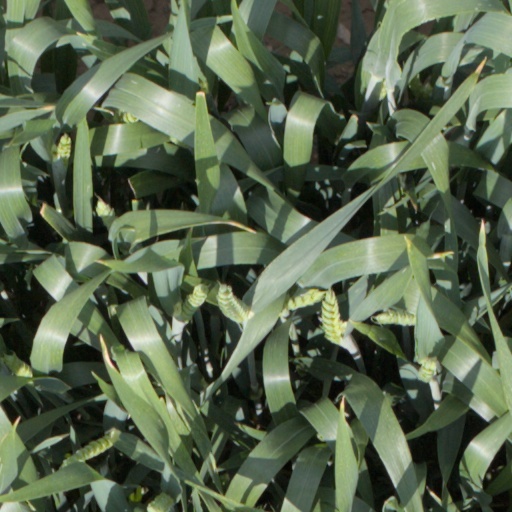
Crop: wheat